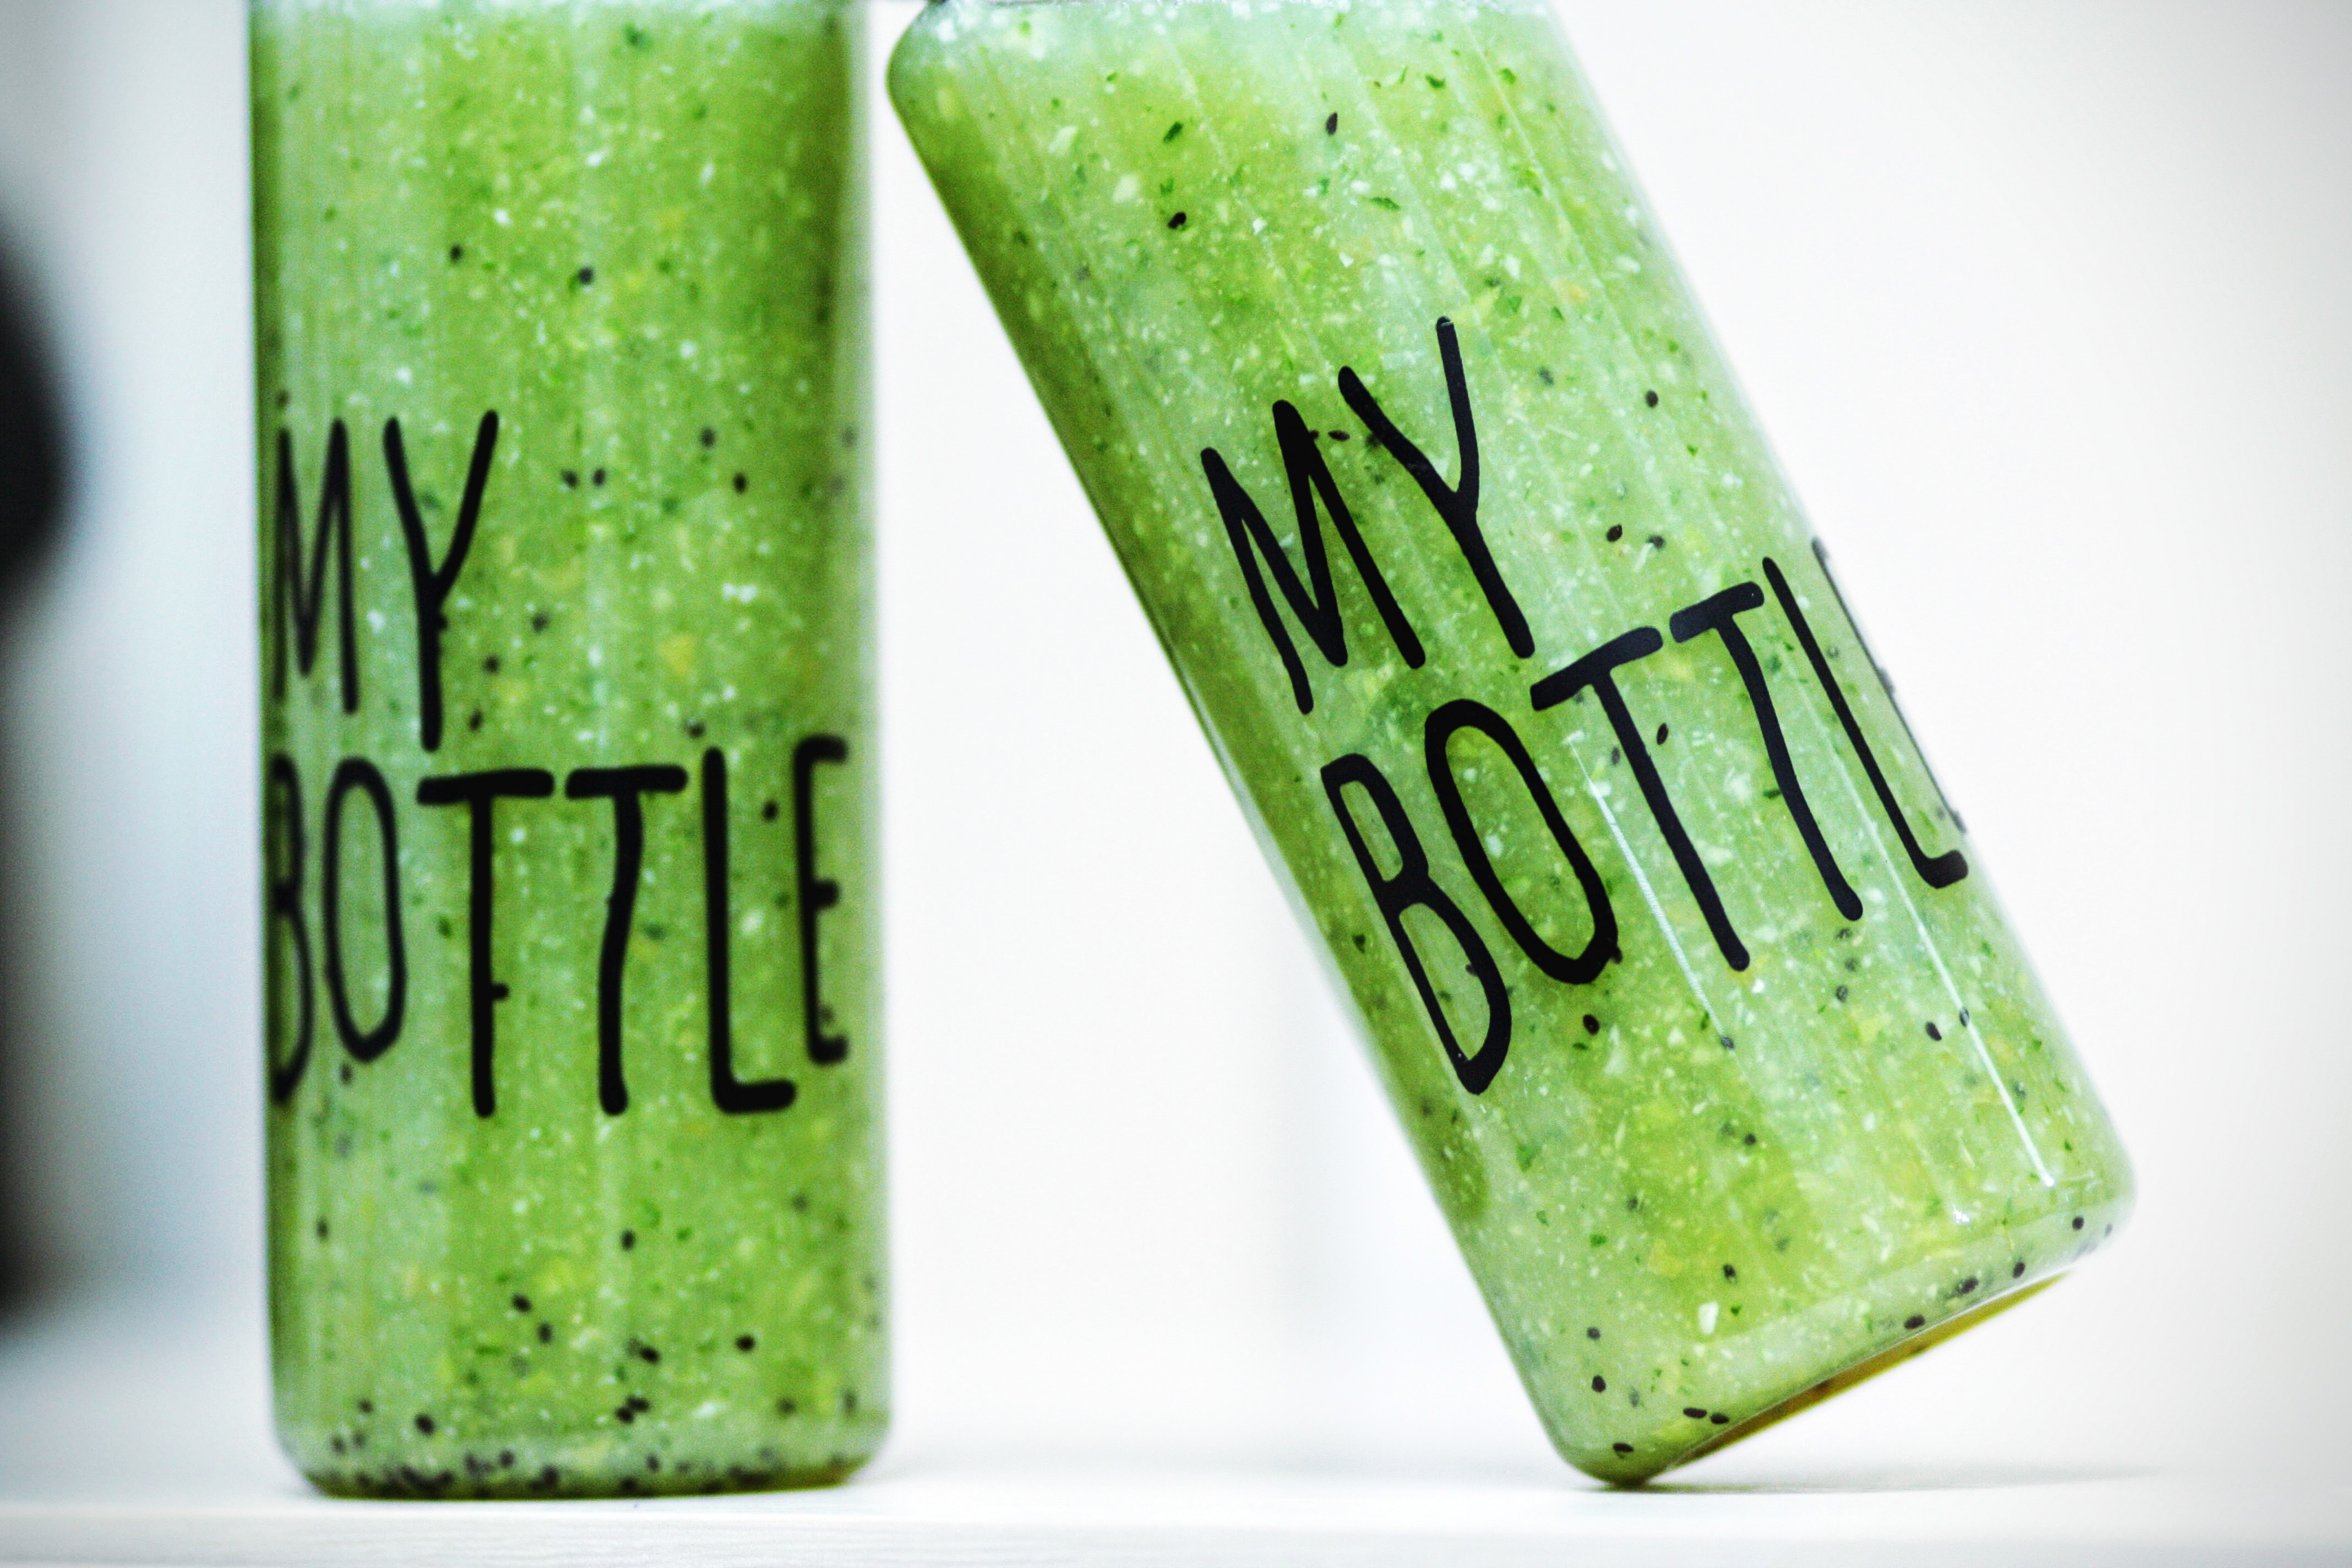
liquid, plant, food, green, ingredient, produce, vegetable, natural, fresh, beverage, drink, bottle, pear, juicy, healthy, dessert, delicious, cocktail, freshness, smoothie, juice, kiwi, vitamin, tasty, cucumber, fruits, vegetarian, refreshment, raw, diet, detox, organic, flowering plant, smoothies, land plant